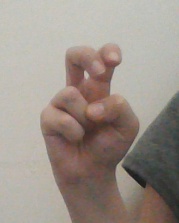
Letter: toot